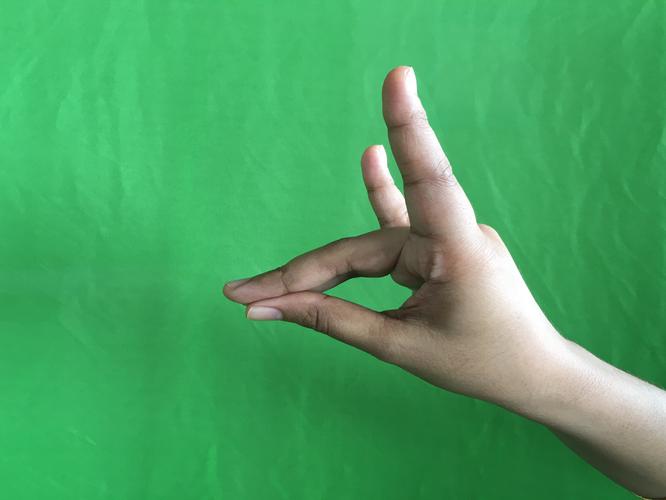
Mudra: Simhamukham
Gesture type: single_hand